Marcq, Ardennes

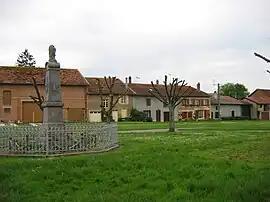
The war memorial in Marcq

Marcq is a commune in the Ardennes department in northern France.